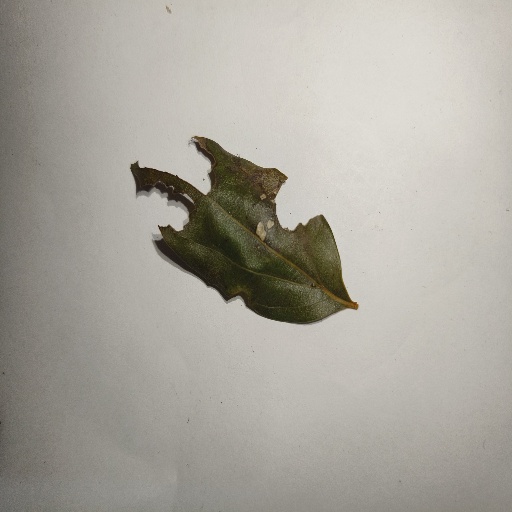
Species: Camphor
Leaf condition: Shot Hole